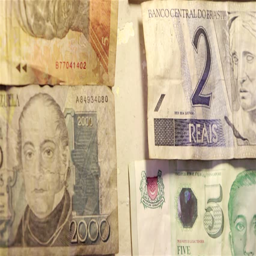
shot of different currency and money from the world